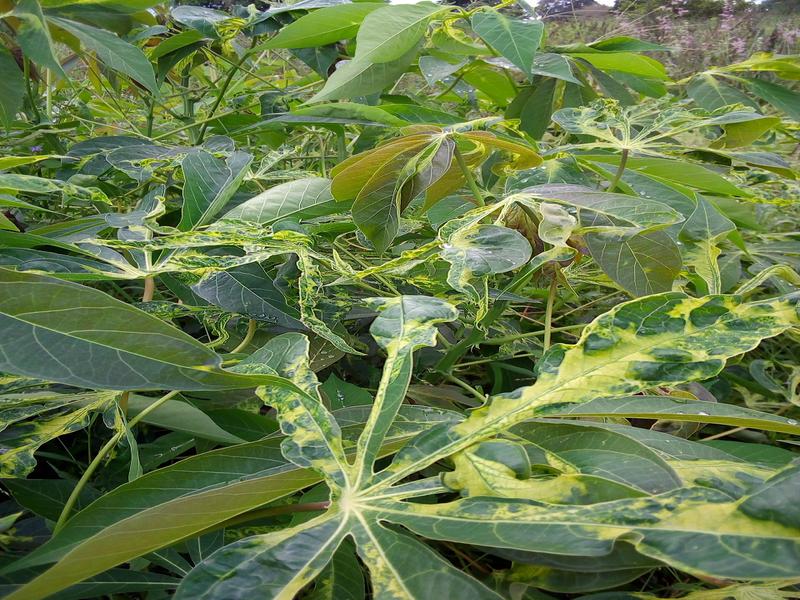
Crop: cassava
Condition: mosaic_disease